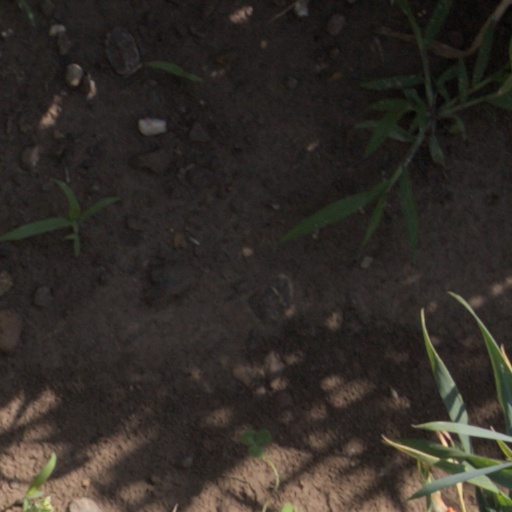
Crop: wheat